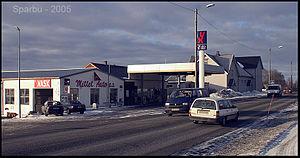
Sparbu est une localité de la commune de Steinkjer dans le Trøndelag. Sparbu est une ancienne commune. La localité compte, au 1ᵉʳ janvier 2012, 584 habitants pour une superficie de 0,54 km². Sparbu se situe au sud de la commune de Steinkjer.